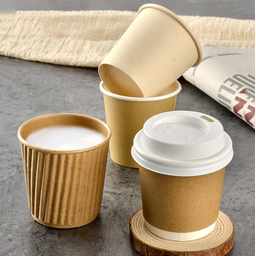
Label: paper